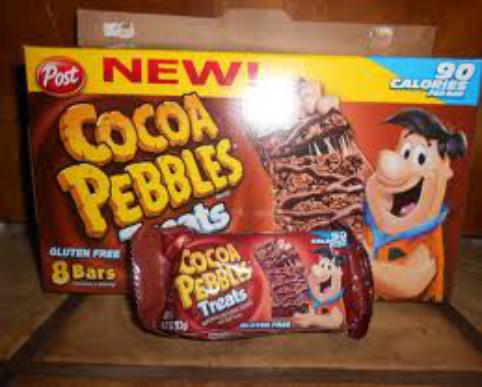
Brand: Cocoa Pebbles
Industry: Food